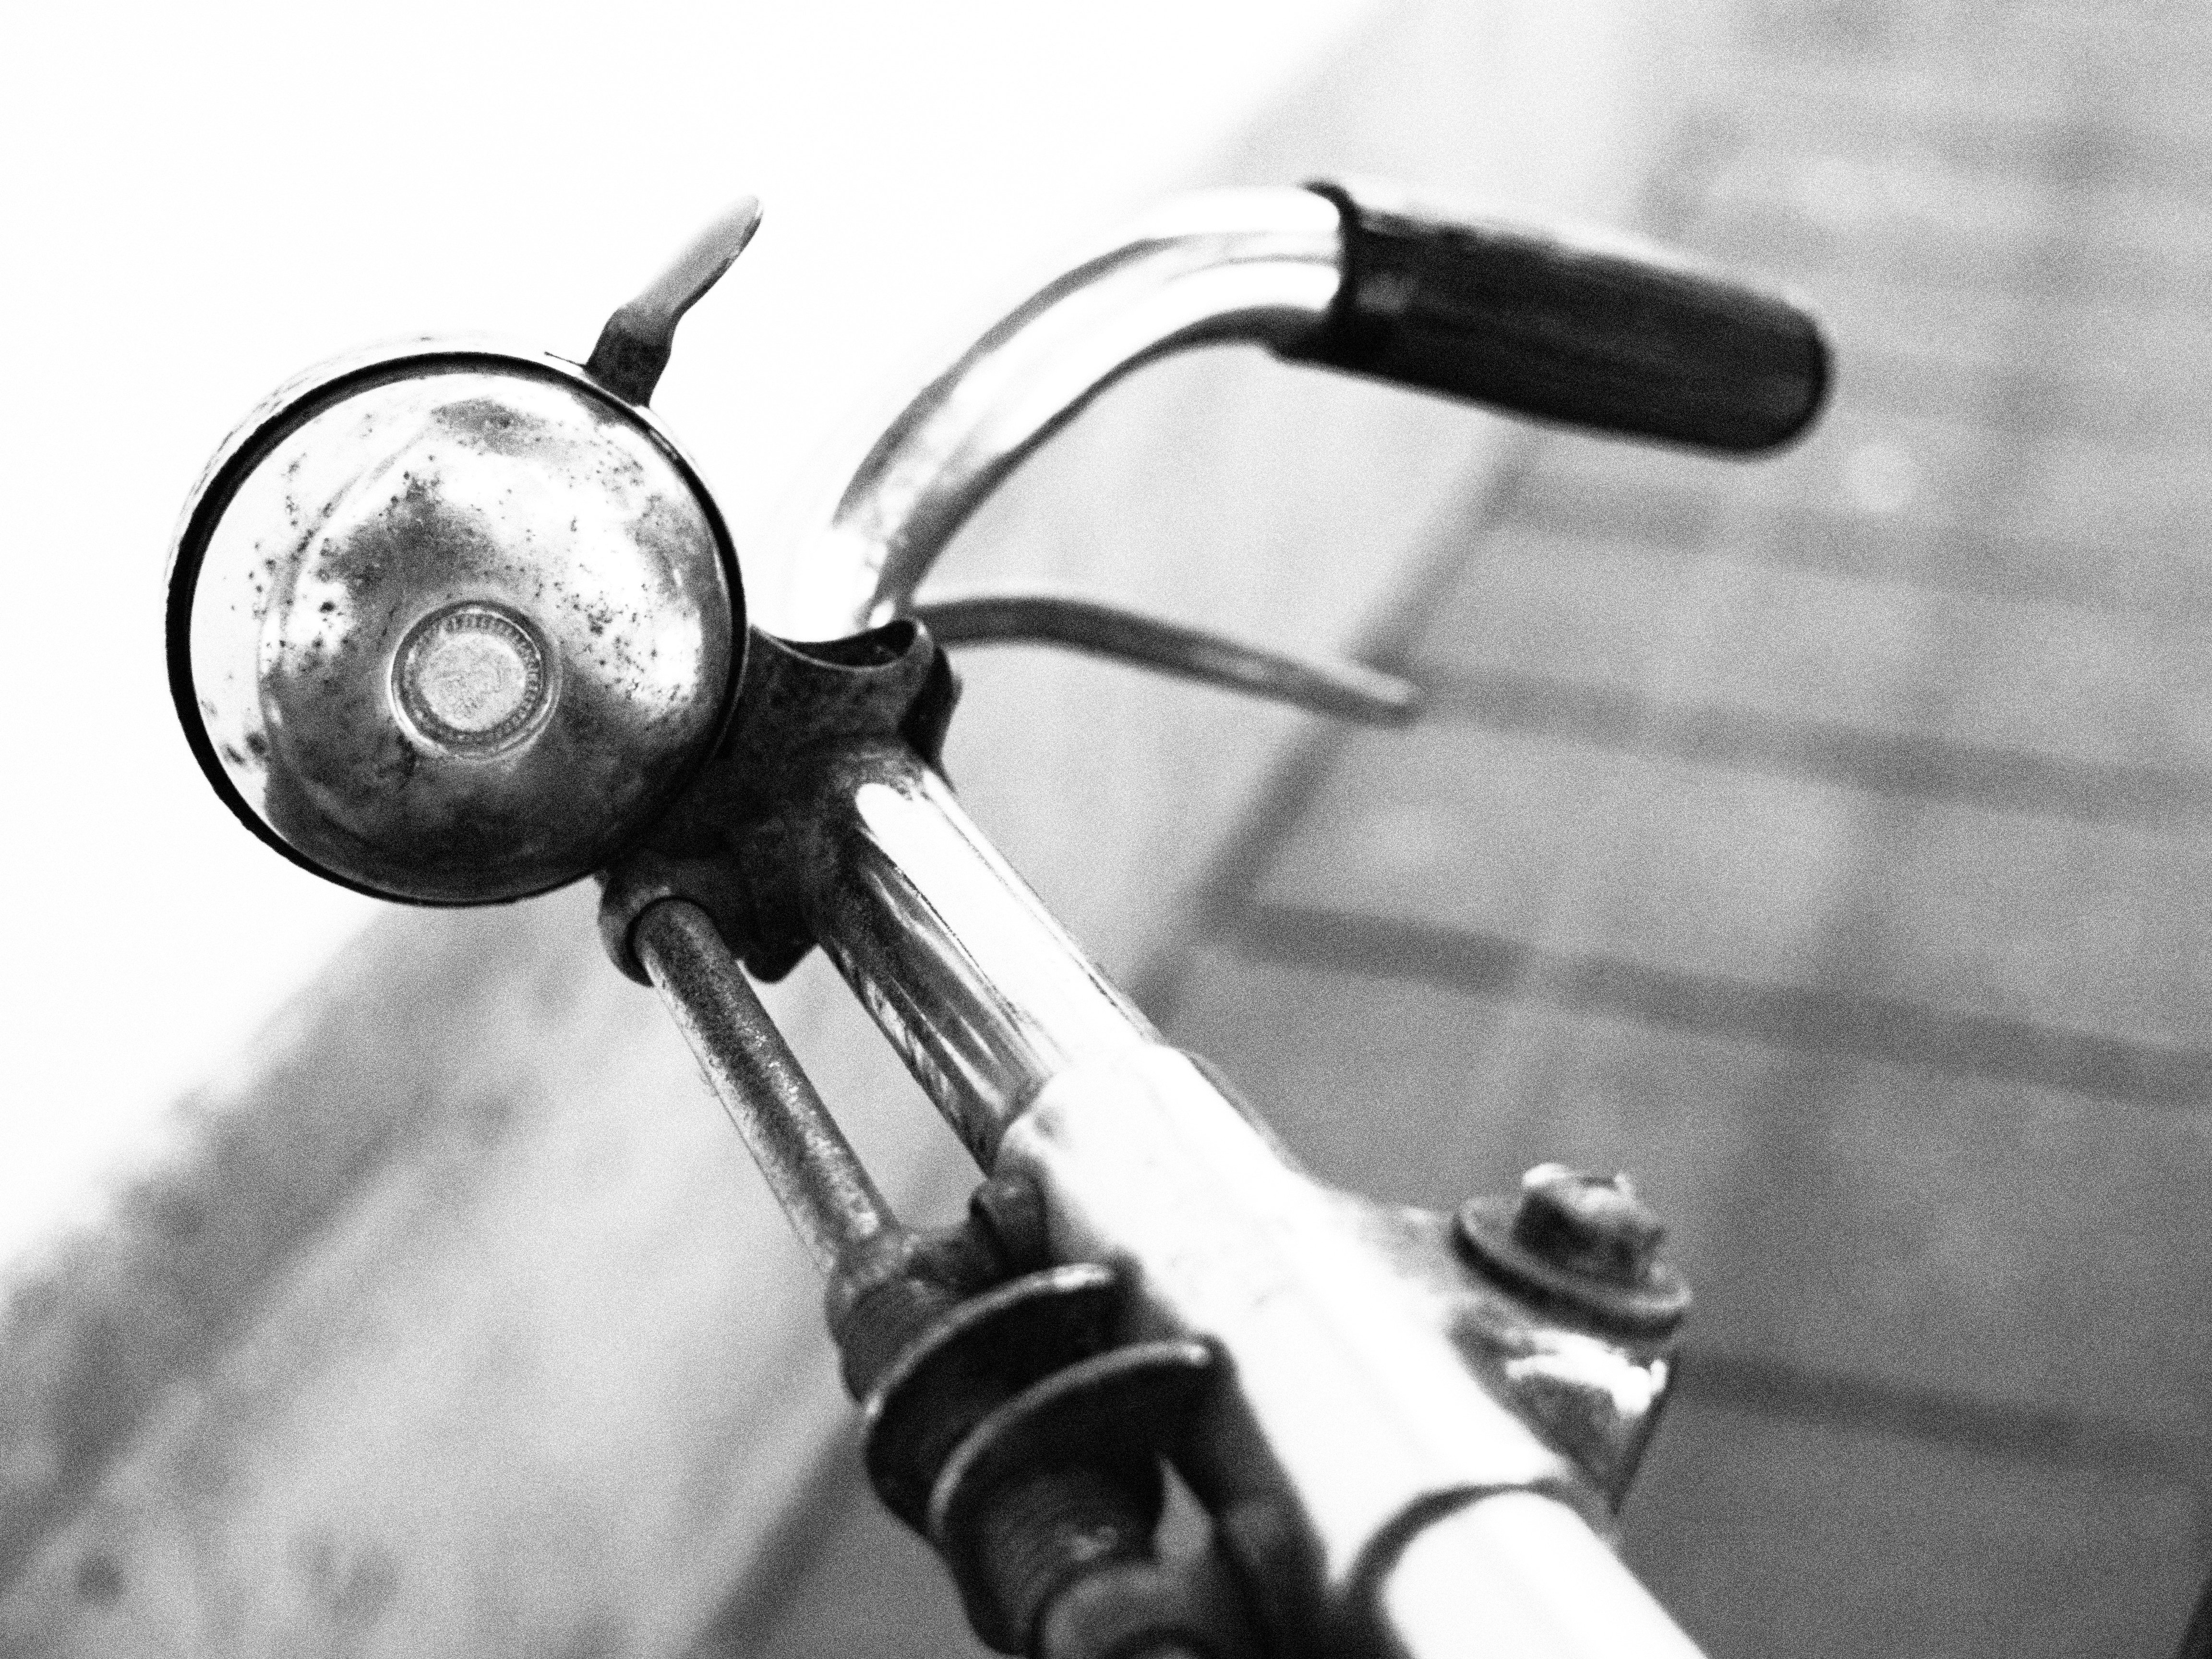
black and white, white, photography, wheel, bicycle, rust, vehicle, black, monochrome, close up, blackandwhite, grainy, bicyclebell, monochrome photography